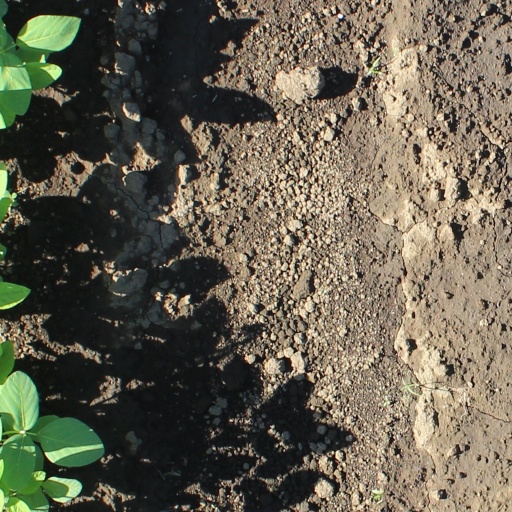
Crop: soybean